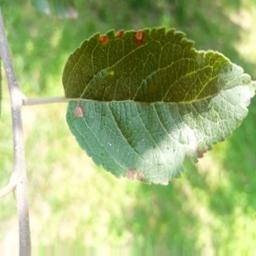
Label: Alternaria